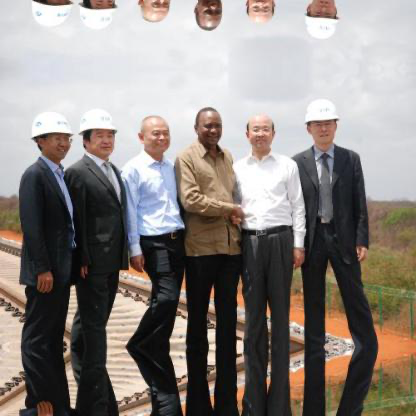
Objects in the image:
label: helmet
label: helmet
label: helmet
label: helmet
label: helmet
label: helmet